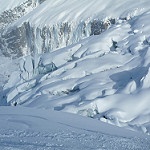
Label: glacier